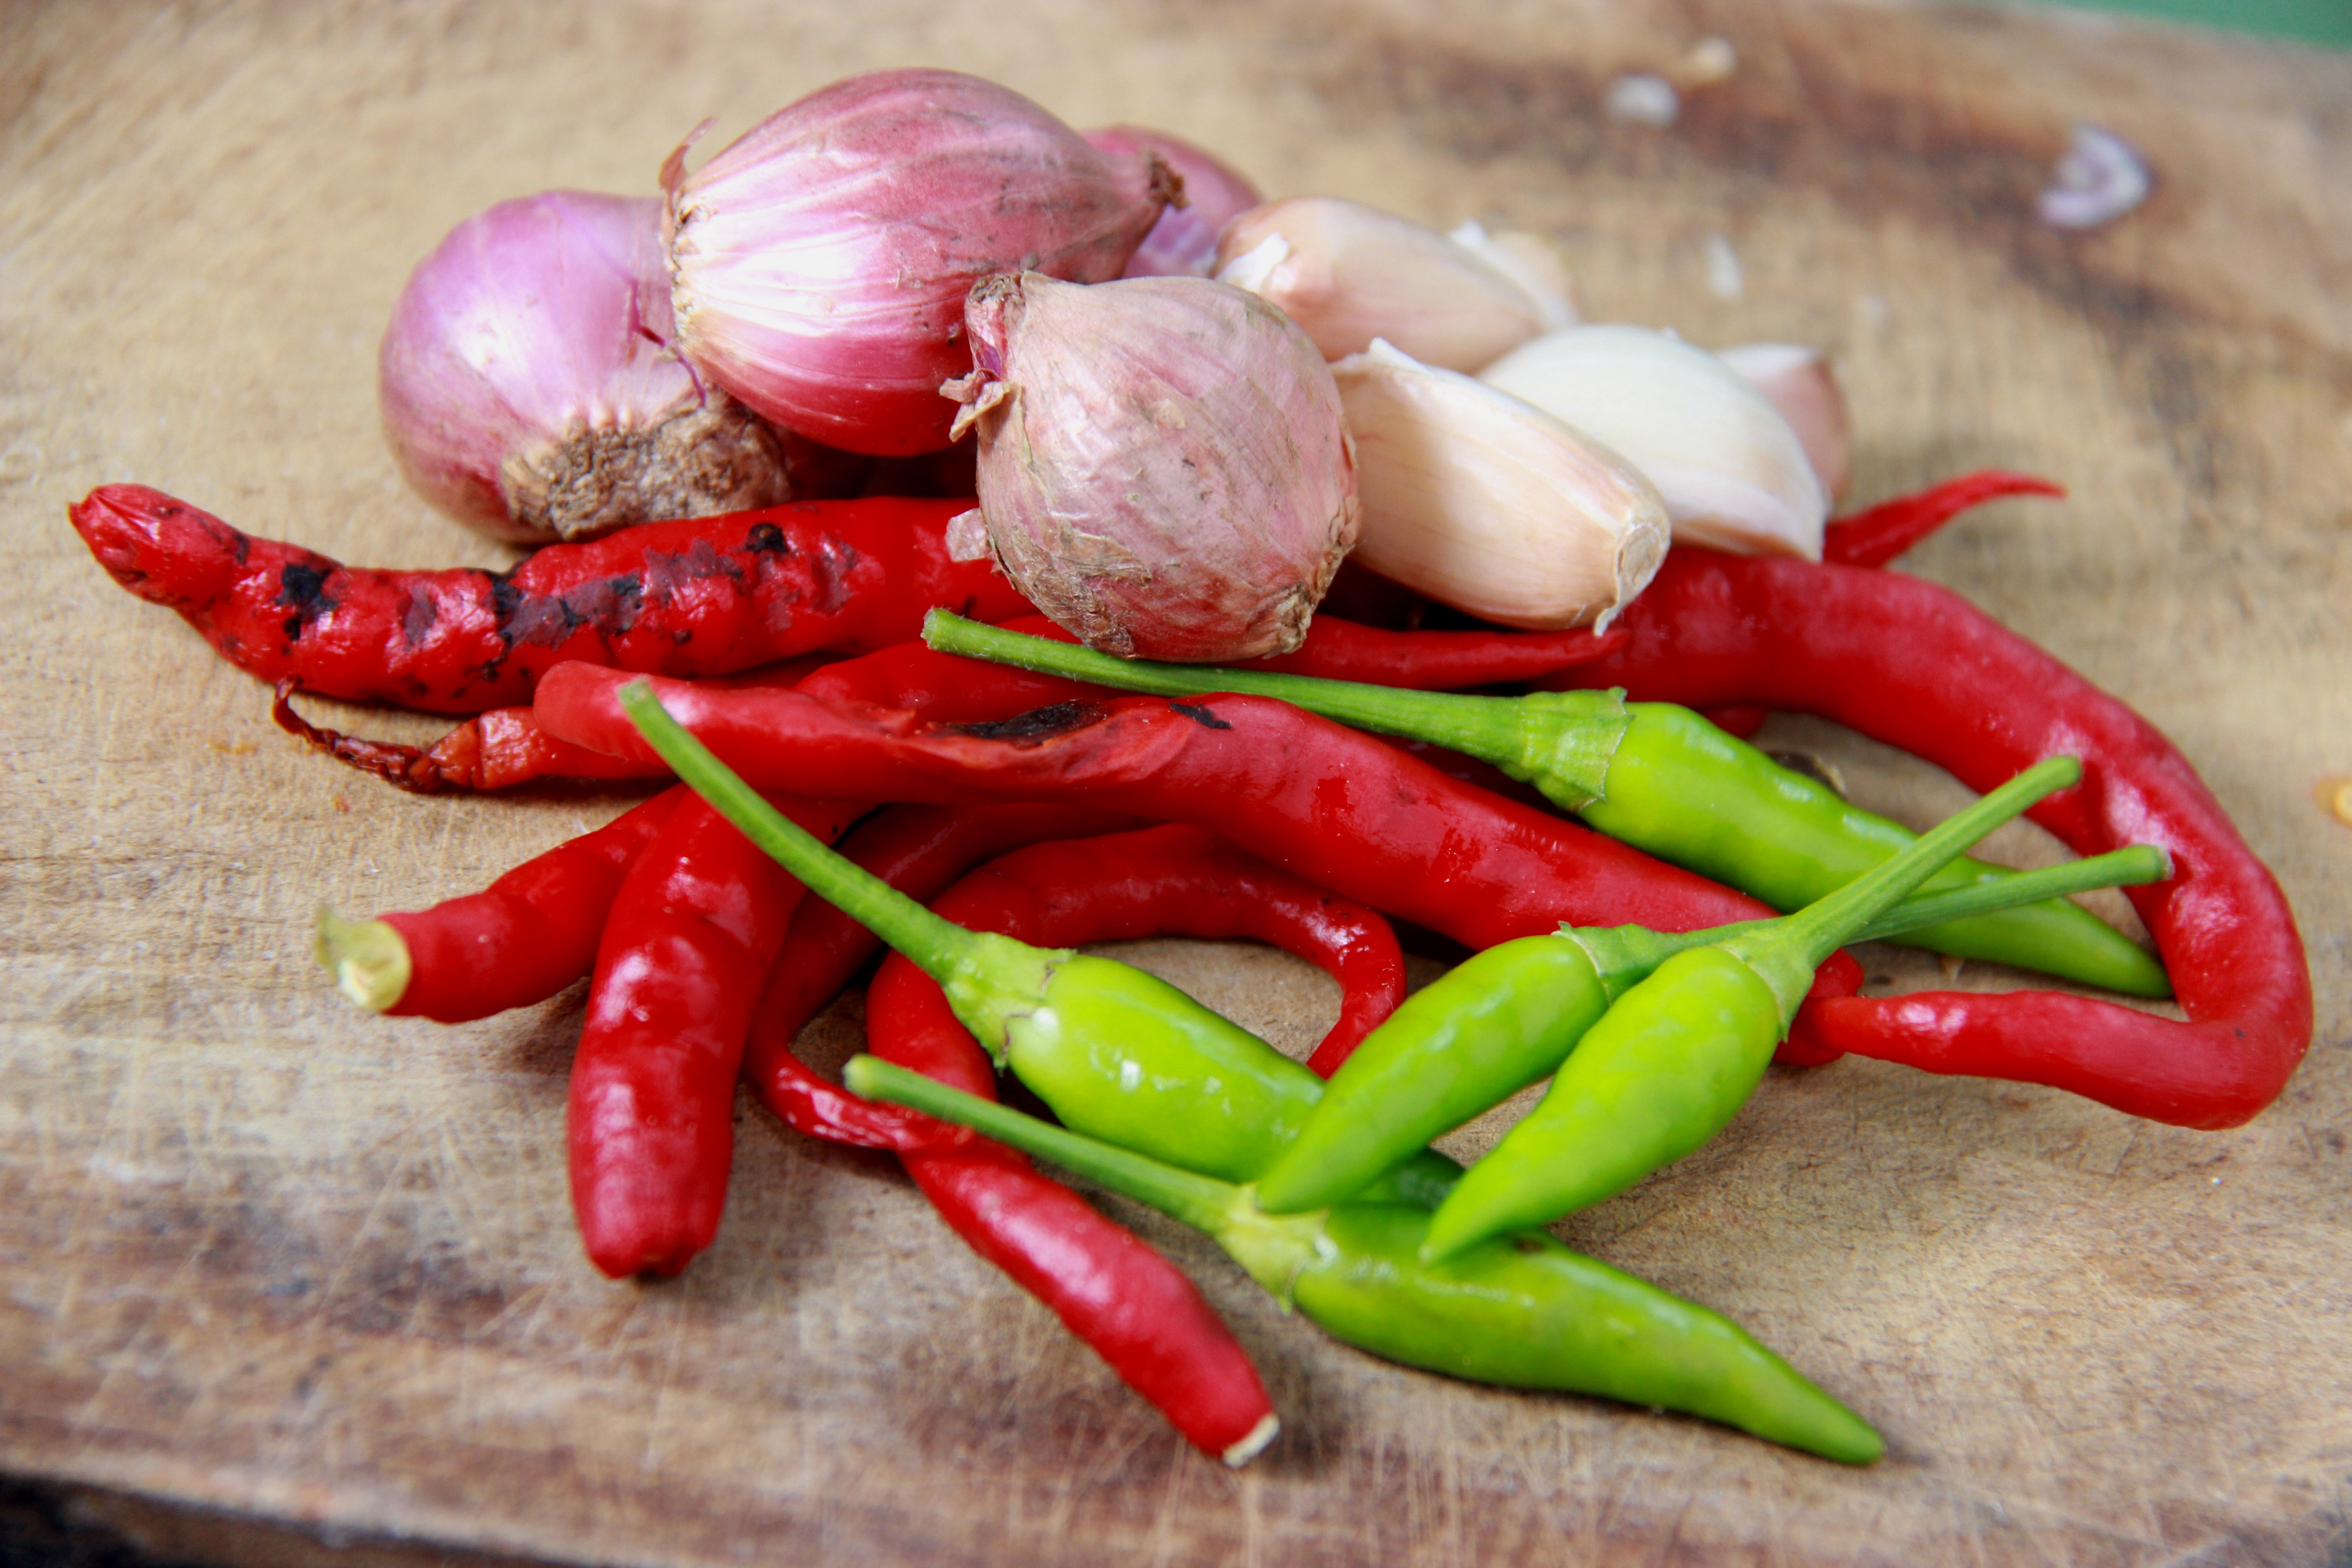
plant, dish, food, pepper, chili, produce, vegetable, condiment, vegetables, hot, flowering plant, shallot, chili pepper, cayenne pepper, land plant, peperoncini, bell peppers and chili peppers, raw sauce, onion chilli, chili pictures